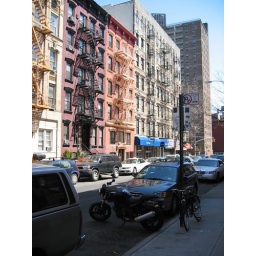
I saw more black Ducati monsters than any other bike in NYC.